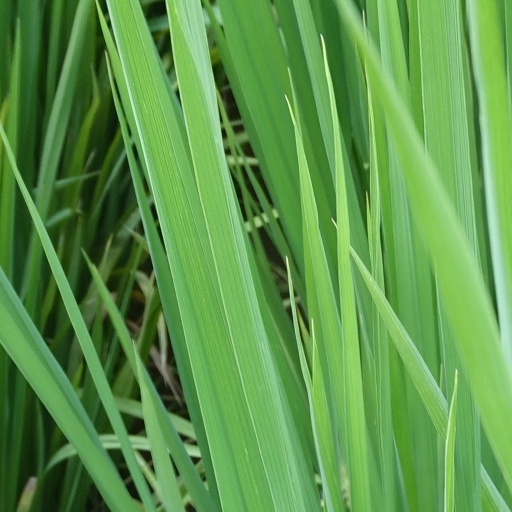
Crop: rice